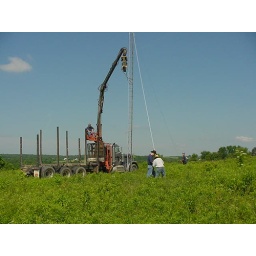
The log truck holding our tower in place while Paul and I set the guy wires.